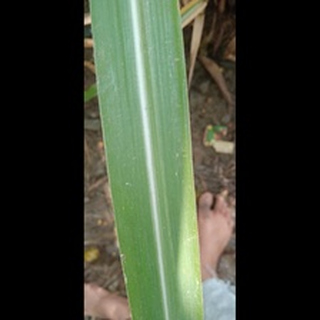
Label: healthy_sugarcane